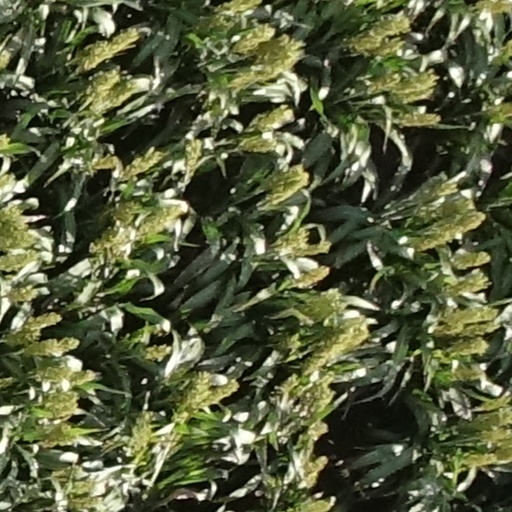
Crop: sorghum